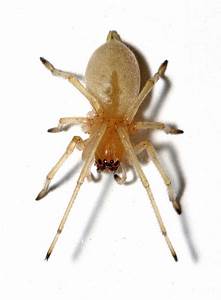
Label: ragno